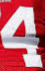
Number: 4